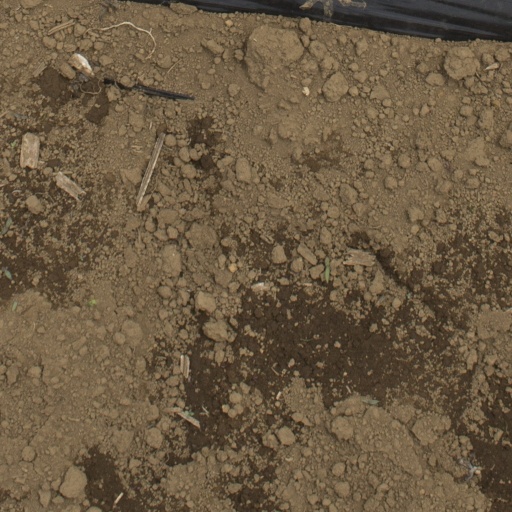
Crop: Jerusalem artichoke